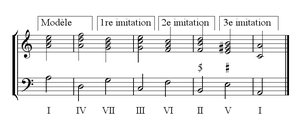
Description
En harmonie tonale, une marche harmonique ou marche d'harmonie ou simplement marche est la reproduction d'un même dessin sur différents degrés. Dans sa forme la plus simple, la marche d'harmonie répète un accord à intervalles réguliers selon un mouvement parallèle.